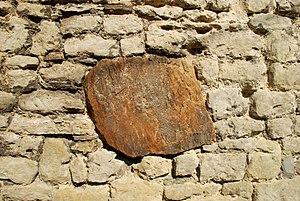
Belgique - Brabant wallon - Mont-Saint-Guibert - Corbais - Tour Griffon du Bois (donjon de Corbais, 13e siècle)
La tour Griffon du Bois ou tour Griffon du Bos, également dite erronément tour des Sarrasins, est un donjon de plaine du XIIIᵉ siècle situé à Corbais, village de la commune belge de Mont-Saint-Guibert, en province du Brabant wallon.